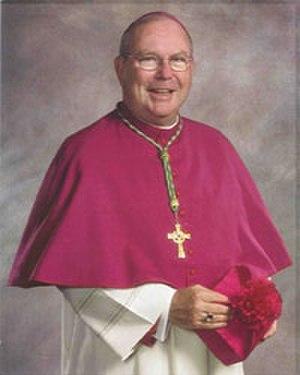
Joseph Patrick McFadden, né le 22 mai 1947 à West Philadelphia, aux États-Unis et mort le 2 mai 2013 à Philadelphie aux États-Unis, est un prélat catholique américain.